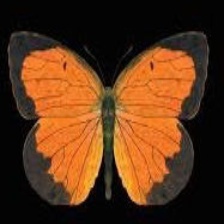
Species: SLEEPY ORANGE
Butterfly family (ImageNet category): sulphur_butterfly